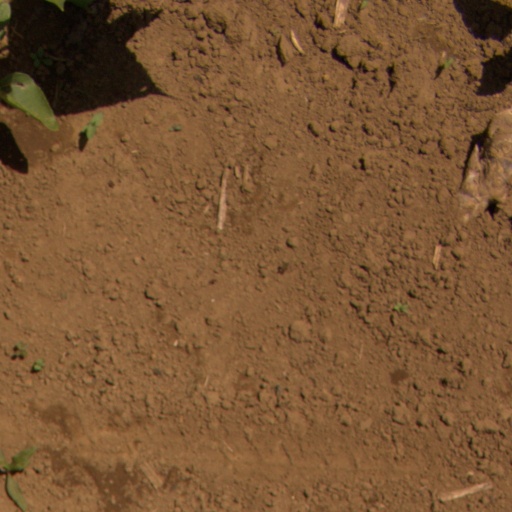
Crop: Jerusalem artichoke